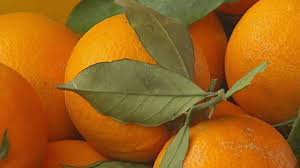
Label: Orange